Mary Anning

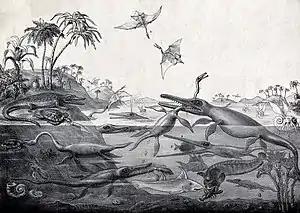
The lithograph print of "Duria Antiquior", made by Scharf based on Henry De la Beche's original watercolour

Another leading British geologist, Roderick Murchison, did some of his first fieldwork in southwest England, including Lyme, accompanied by his wife, Charlotte. Murchison wrote that they decided Charlotte should stay behind in Lyme for a few weeks to "become a good practical fossilist, by working with the celebrated Mary Anning of that place...". Charlotte and Anning became lifelong friends and correspondents. Charlotte, who travelled widely and met many prominent geologists through her work with her husband, helped Anning build her network of customers throughout Europe, and she stayed with the Murchisons when she visited London in 1829. Anning's correspondents included Charles Lyell, who wrote to ask her opinion on how the sea was affecting the coastal cliffs around Lyme, as well as Adam Sedgwick—one of her earliest customers—who taught geology at the University of Cambridge and who numbered Charles Darwin among his students. Gideon Mantell, discoverer of the dinosaur "Iguanodon", also visited Anning at her shop.